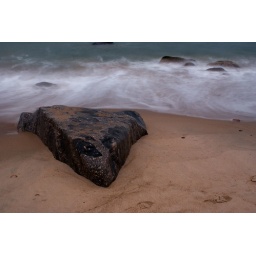
The ocean waves comming up over the rocks on the beach in slow motion